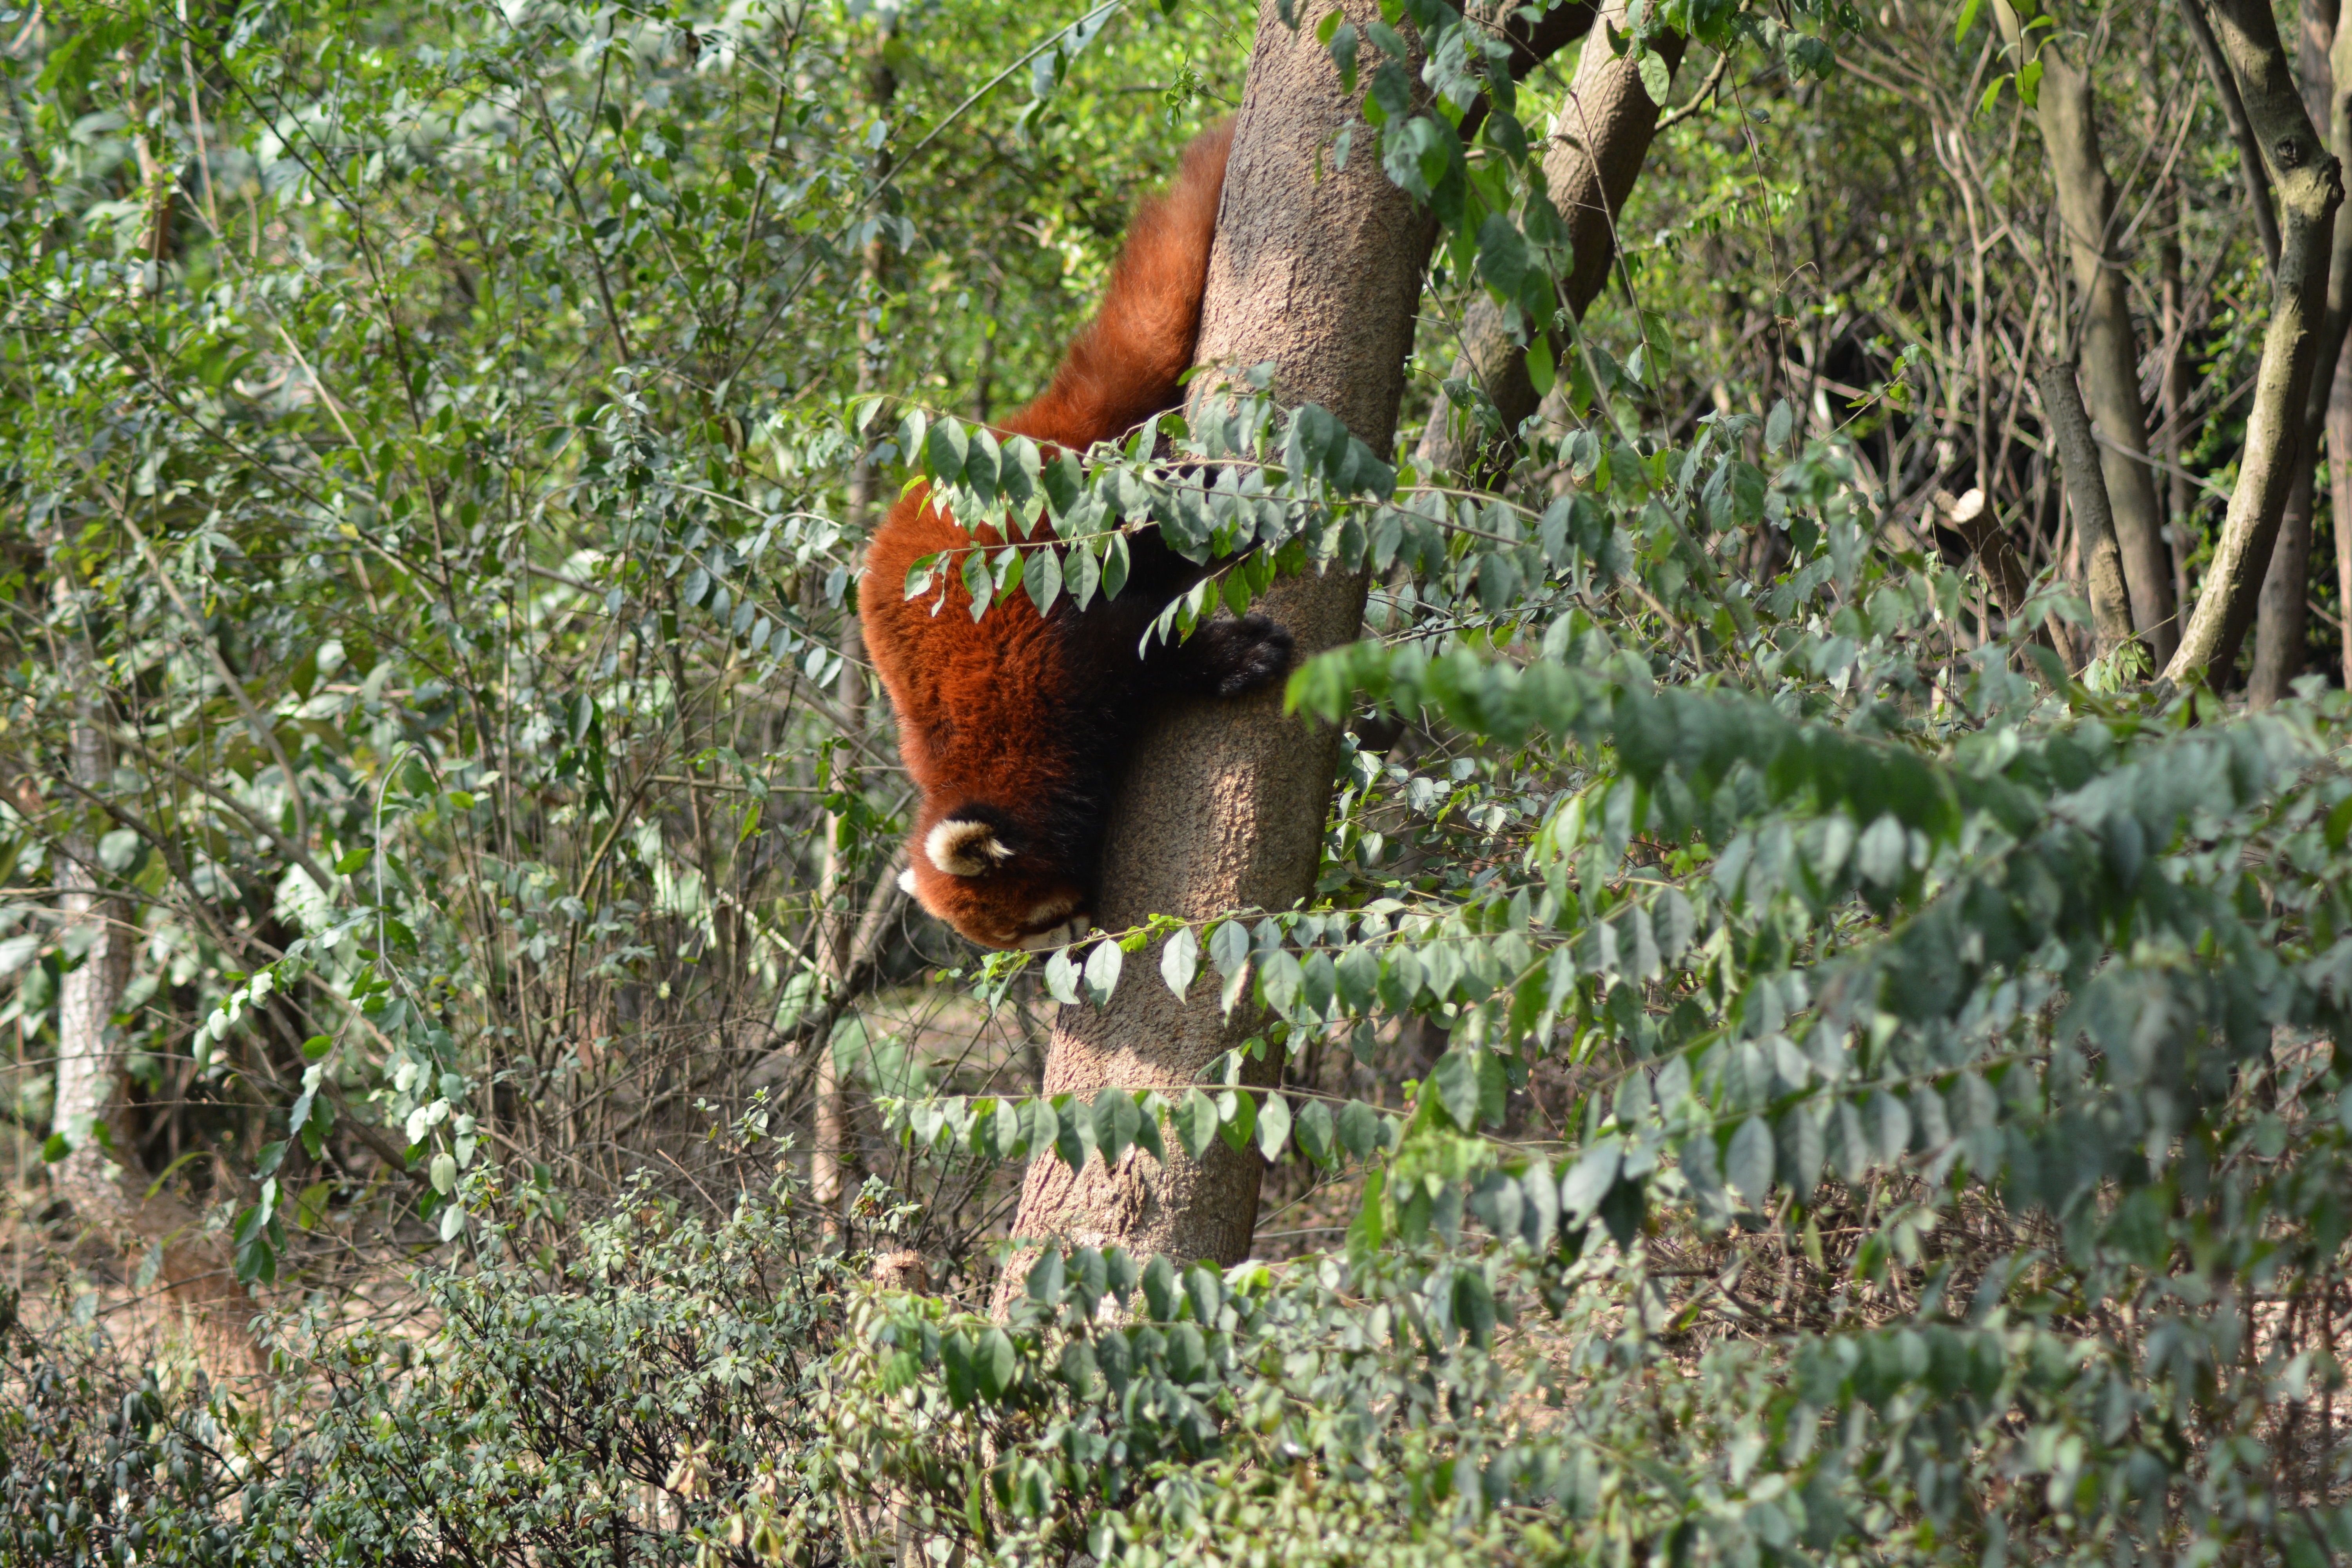
forest, grass, flower, wildlife, jungle, flora, fauna, rainforest, habitat